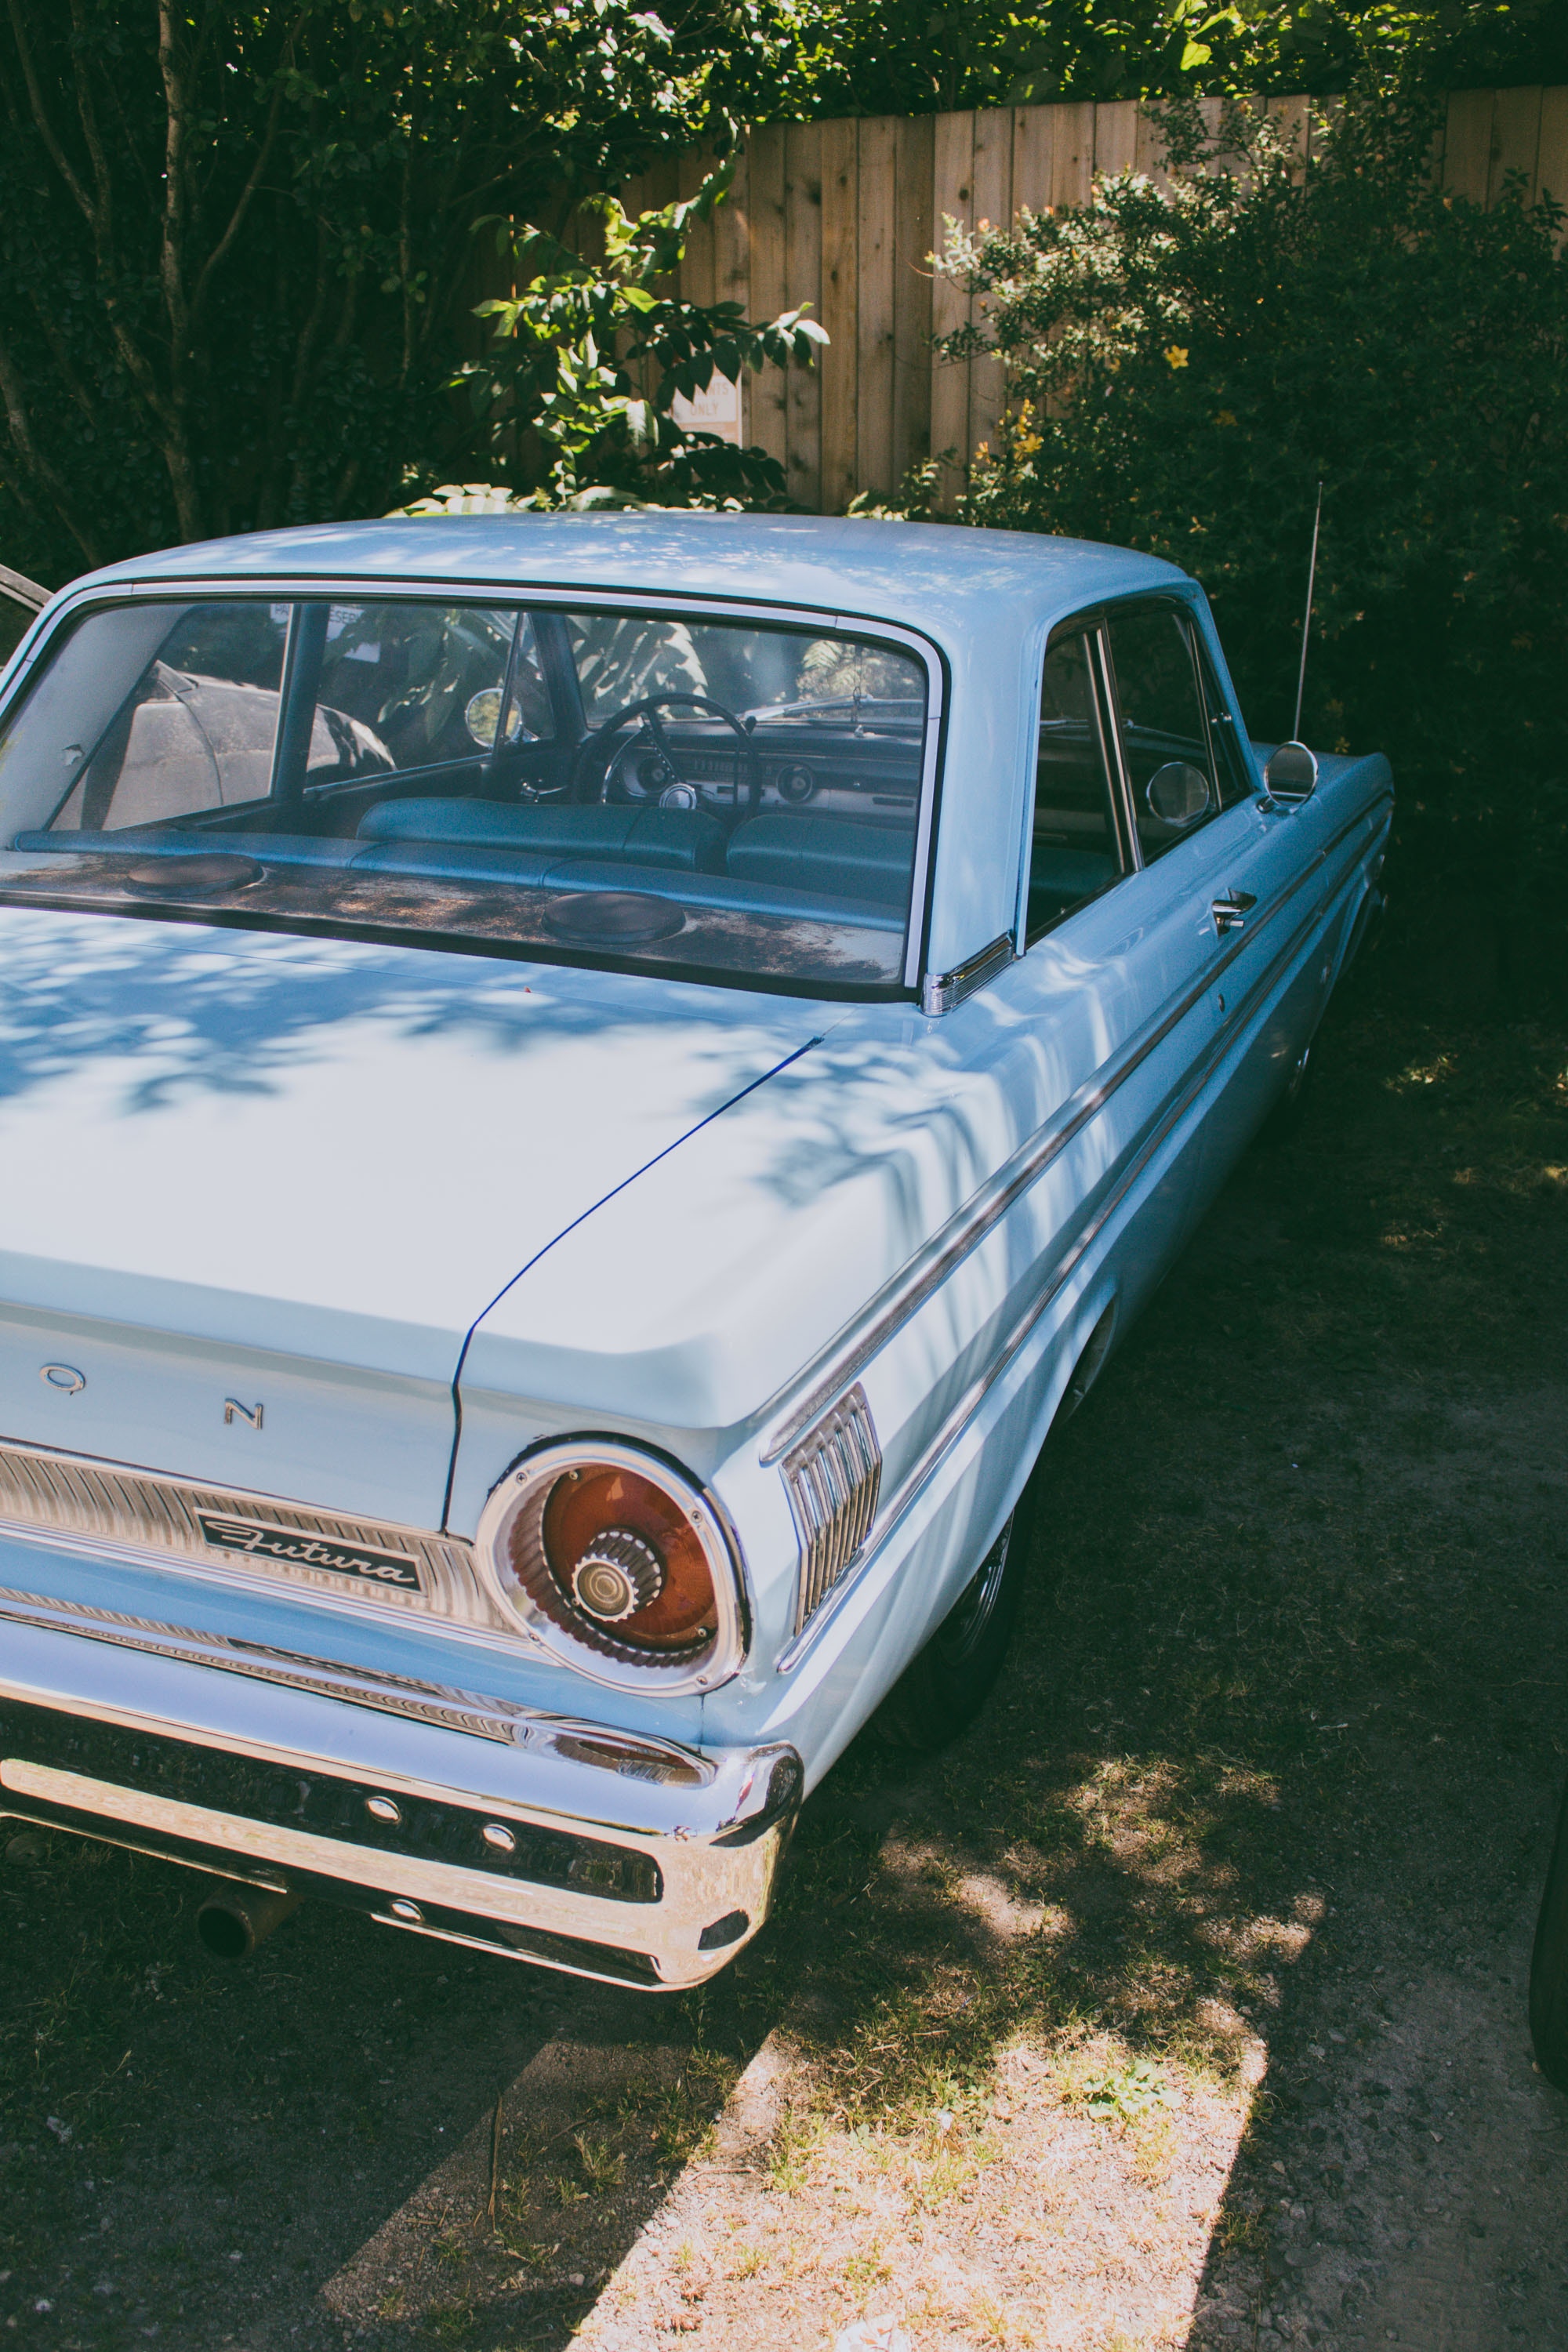
car, vehicle, classic car, motor vehicle, vintage car, sedan, classic, antique car, automotive exterior, automotive design, full size car